Lisbon Airport

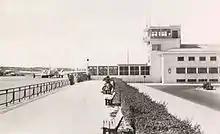
Lisbon Airport in 1951

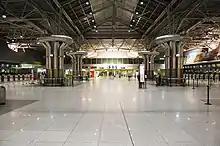
Terminal 1 check-in hall

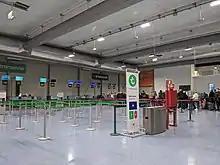
Terminal 2 check-in area

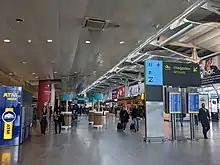
Terminal 1 arrivals area

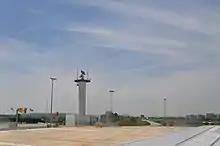
Radar Tower

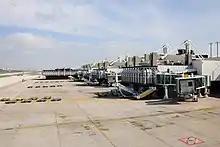
Airport boarding dock.

The airport opened on 15 October 1942, during World War II, and initially operated in conjunction with the Cabo Ruivo Seaplane Base: seaplanes performed transatlantic flights, and passengers were transferred onto continental flights operating from the new airport. As a neutral airport, it was open to both German and British airlines, and was a hub for smuggling people into, out of, and across Europe. It is widely referenced in the classic film "Casablanca", whose plot revolves around an escape attempt to Lisbon airport. As such, it was heavily monitored by both Axis and Allied spies. Although Portugal was neutral, the airport was used by allied flights en route to Gibraltar, North Africa and Cairo.